Glycome

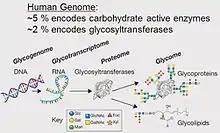
A glycome is composed of glycoproteins and glycolipids.

A glycome is the entire complement or complete set of all sugars, whether free or chemically bound in more complex molecules, of an organism. An alternative definition is the entirety of carbohydrates in a cell. The glycome may in fact be one of the most complex entities in nature. "Glycomics, analogous to genomics and proteomics, is the systematic study of all glycan structures of a given cell type or organism" and is a subset of glycobiology.